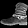
Label: Ankle boot